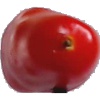
Label: Tomato 2